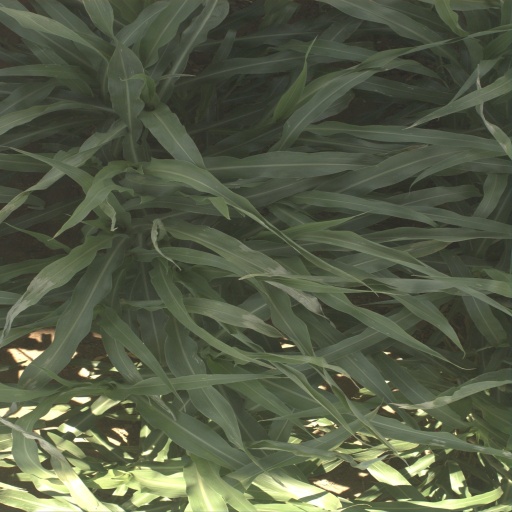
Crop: sorghum